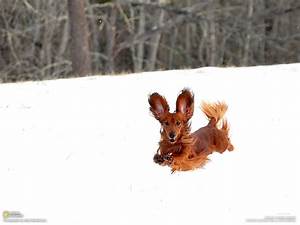
Label: dog